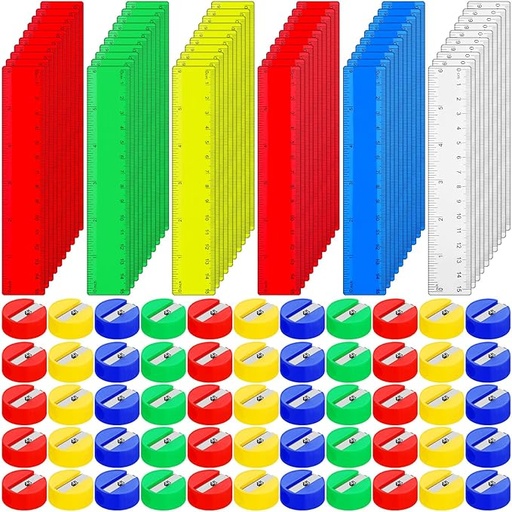
100 Pcs Plastic Rulers and 100 Pcs Mini Round Manual Pencil Sharpener Bulk, 4 Assorted Colors Pocket Sized Pencil Sharpeners Colorful Straight Ruler Back to School Supplies for Kids (Classic,6 Inch)
About This What You Can Get: you will receive 100 pieces of manual kids pencil sharpeners and 100 pieces of plastic rulers, which are suitable for sharpening pencils and drawing straight lines; Abundant quantity will meet your different using and replacement demands Portable and Lightweight: the pencil sharpeners handheld measure about 1.02 x 1.02 x 0.43 inches/ 2.6 x 2.6 x 1.1 cm, and the plastic ruler can measure lengths range from 0 to 15 cm and 0 to 6 inches, portable and lightweight, easy to hold and easy to fit into the purses, bags and pockets Quality and Reliable: the rulers for kids are made of quality plastic, reliable and sturdy, not easy to break or deform, and the printed numbers and scales are not easy to fade; The pencil sharpeners for kids are made of sturdy plastic and metal, easy to use, which can be applied for a long time Bright Colors: the small pencil sharpeners and kids rulers are designed with bright colors, including yellow, blue, red, green and so on, these colors are vivid and lovely, which are suitable for children; You can use the name stickers to mark your pencil sharpener and ruler Wide Range of Applications: the pencil sharpener and cute ruler are easy to use, suitable for lessons or activities that require straight lines, as well as artists, designers, architects, engineers, students; Suitable for classroom, school, office, home and more applications Overview Brand : PerKoop Color : Bright Colors Including Yellow, Blue, Red, Etc. Ink Color : Blue Age Range (Description) : Kid Material : Metal, Plastic
Brand: PerKoop
Category: Office Supplies > Office Instruments > Pencil Sharpeners > Electric Pencil Sharpeners